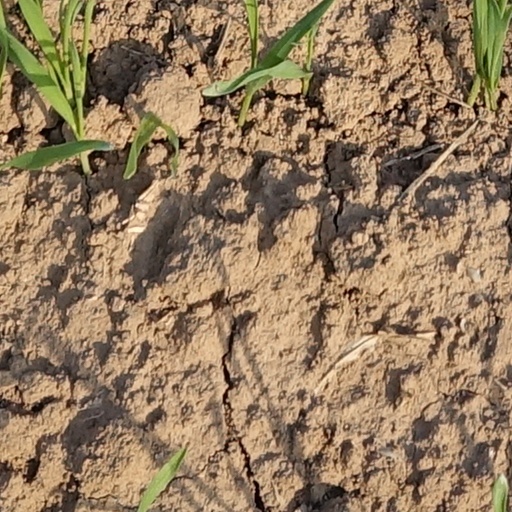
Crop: wheat